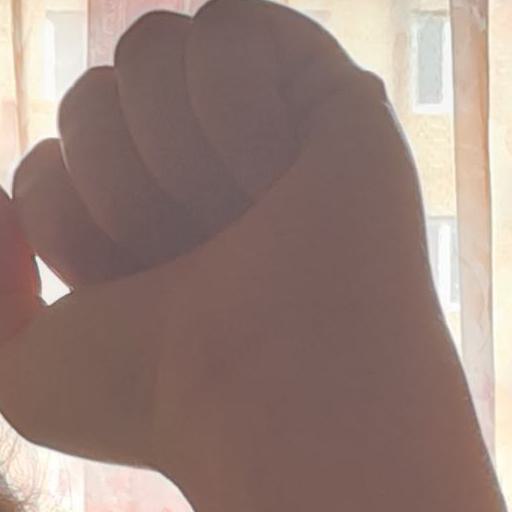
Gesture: fist